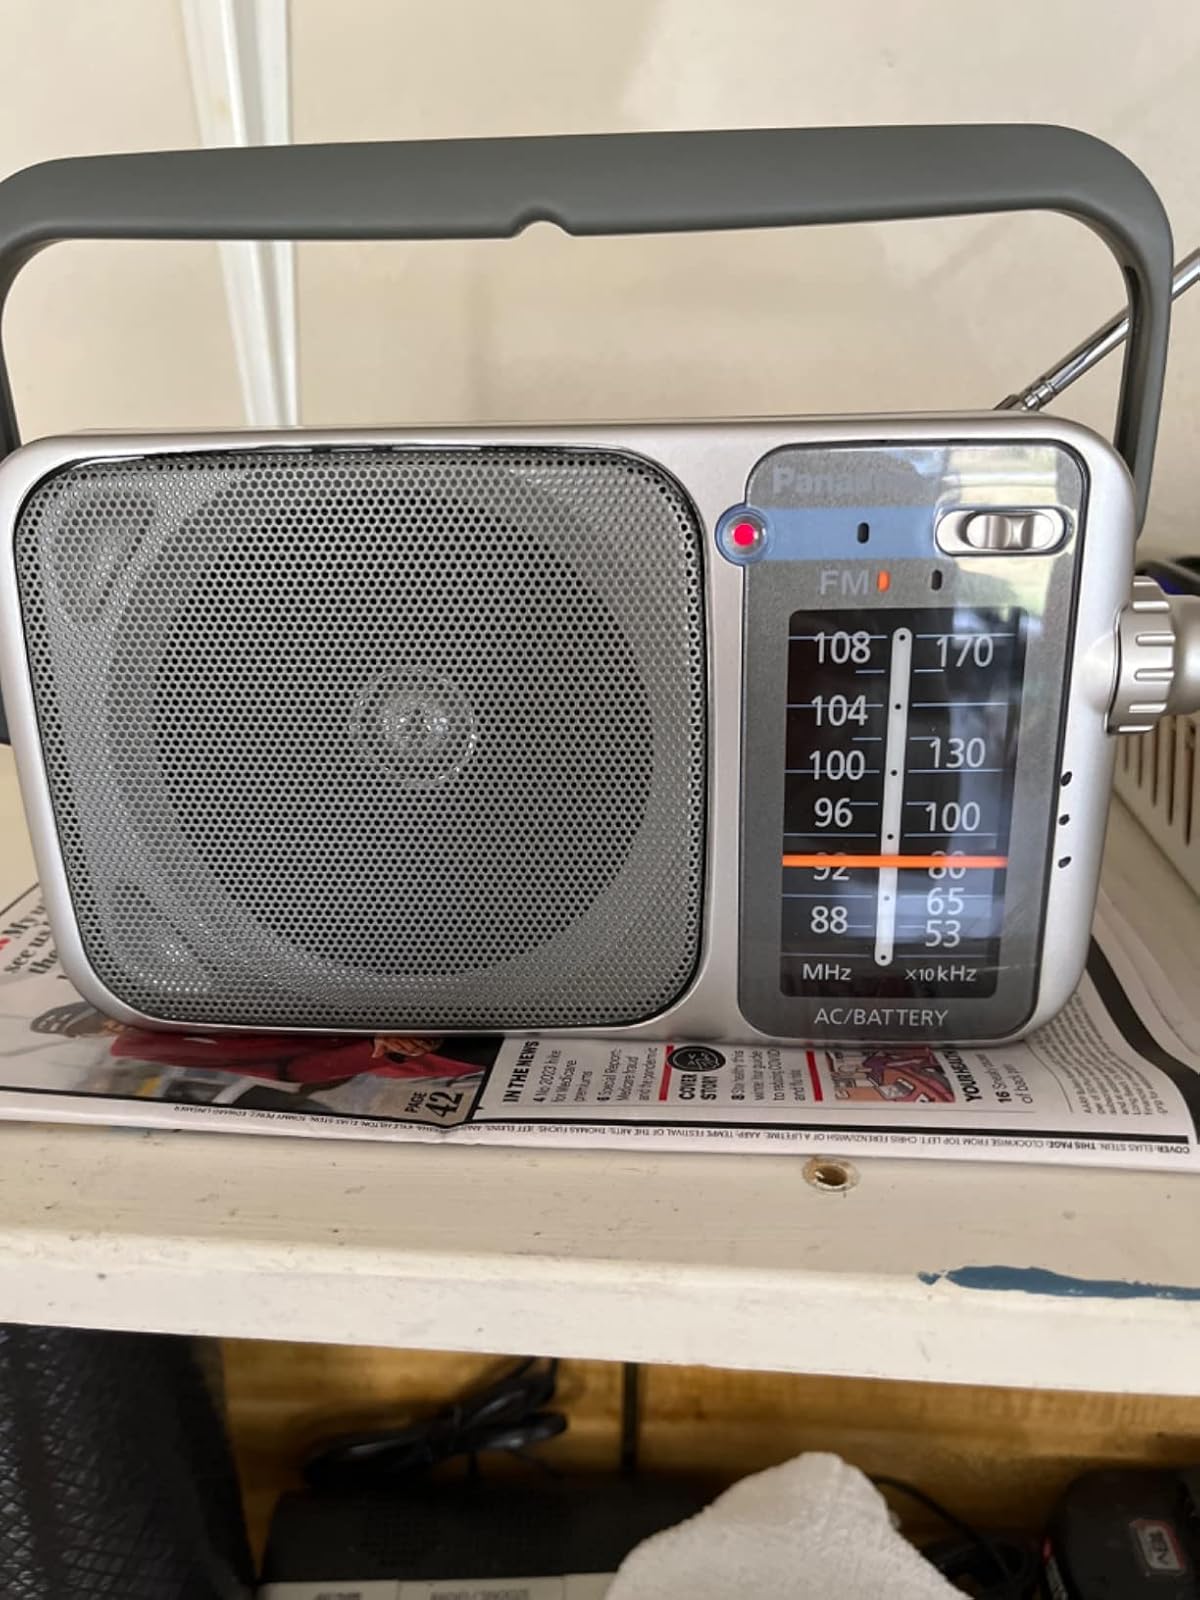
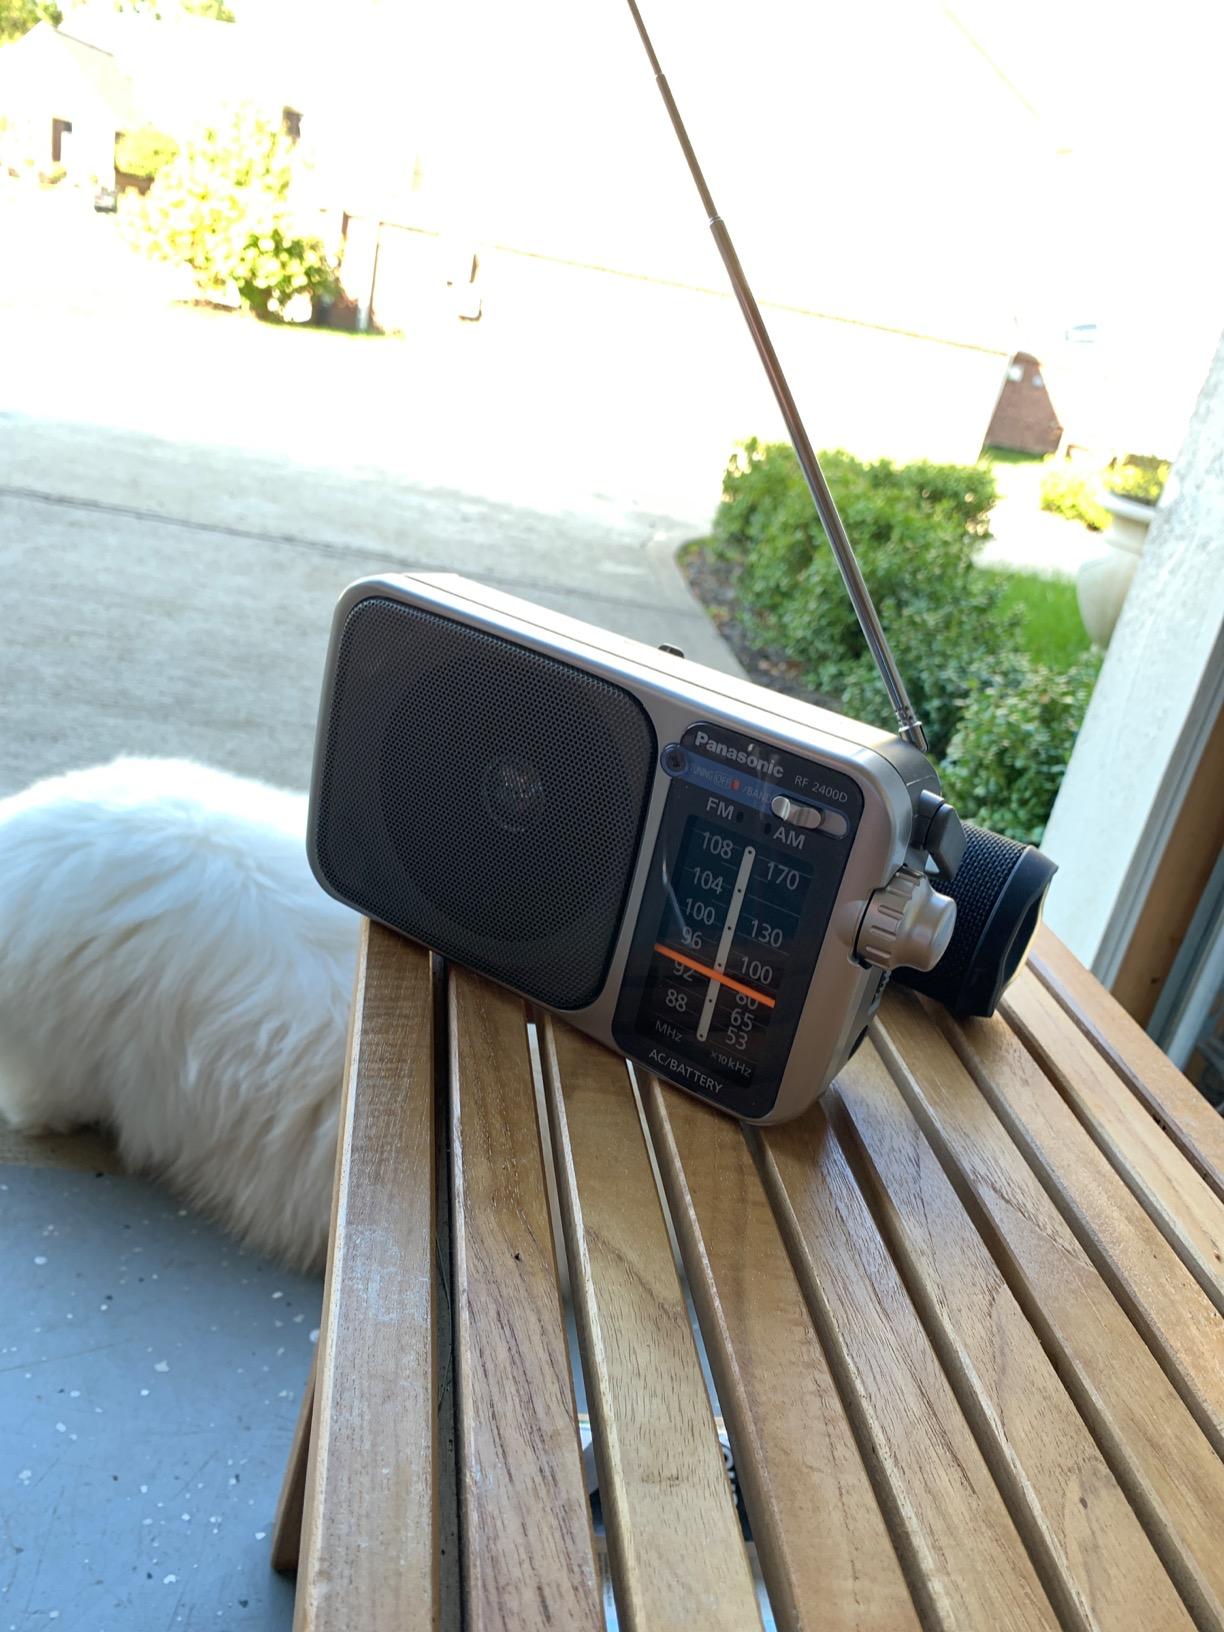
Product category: radio
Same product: yes